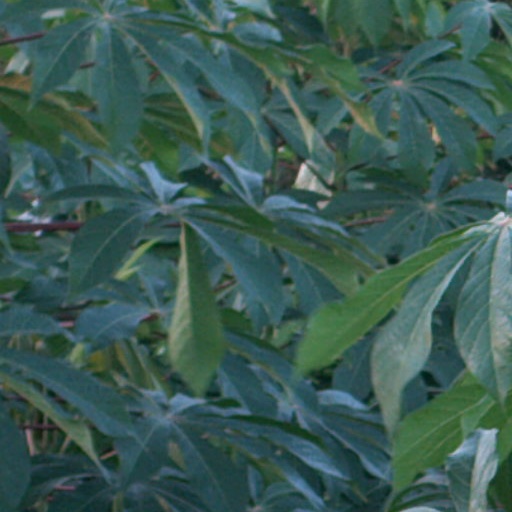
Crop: cassava